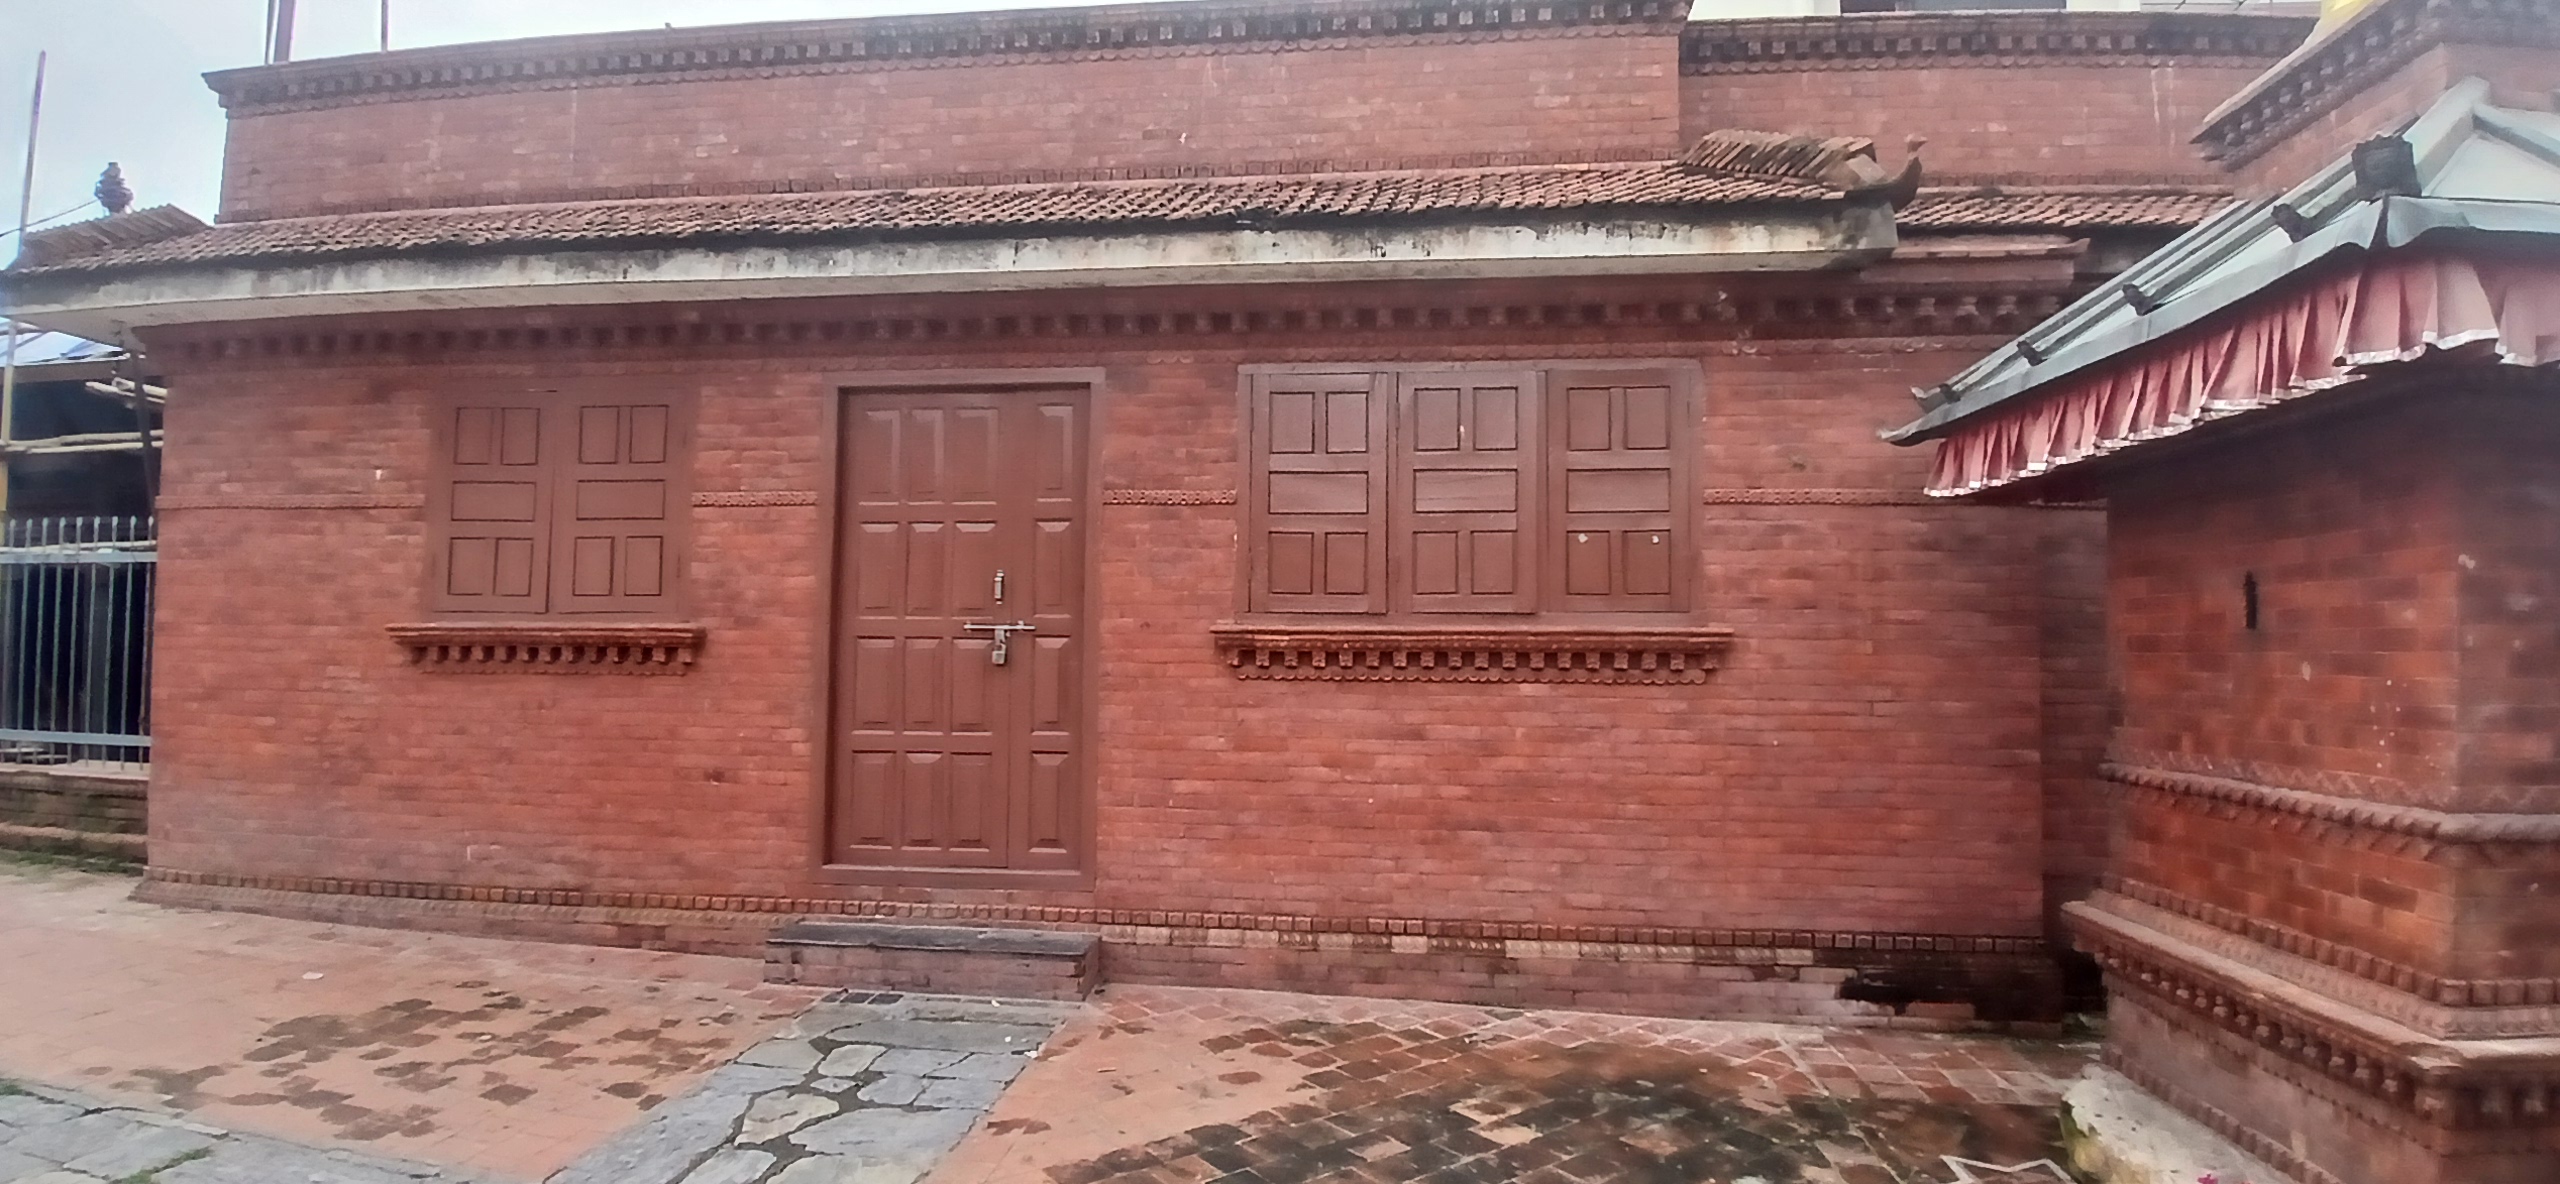
Heritage site: Surya_Binayak